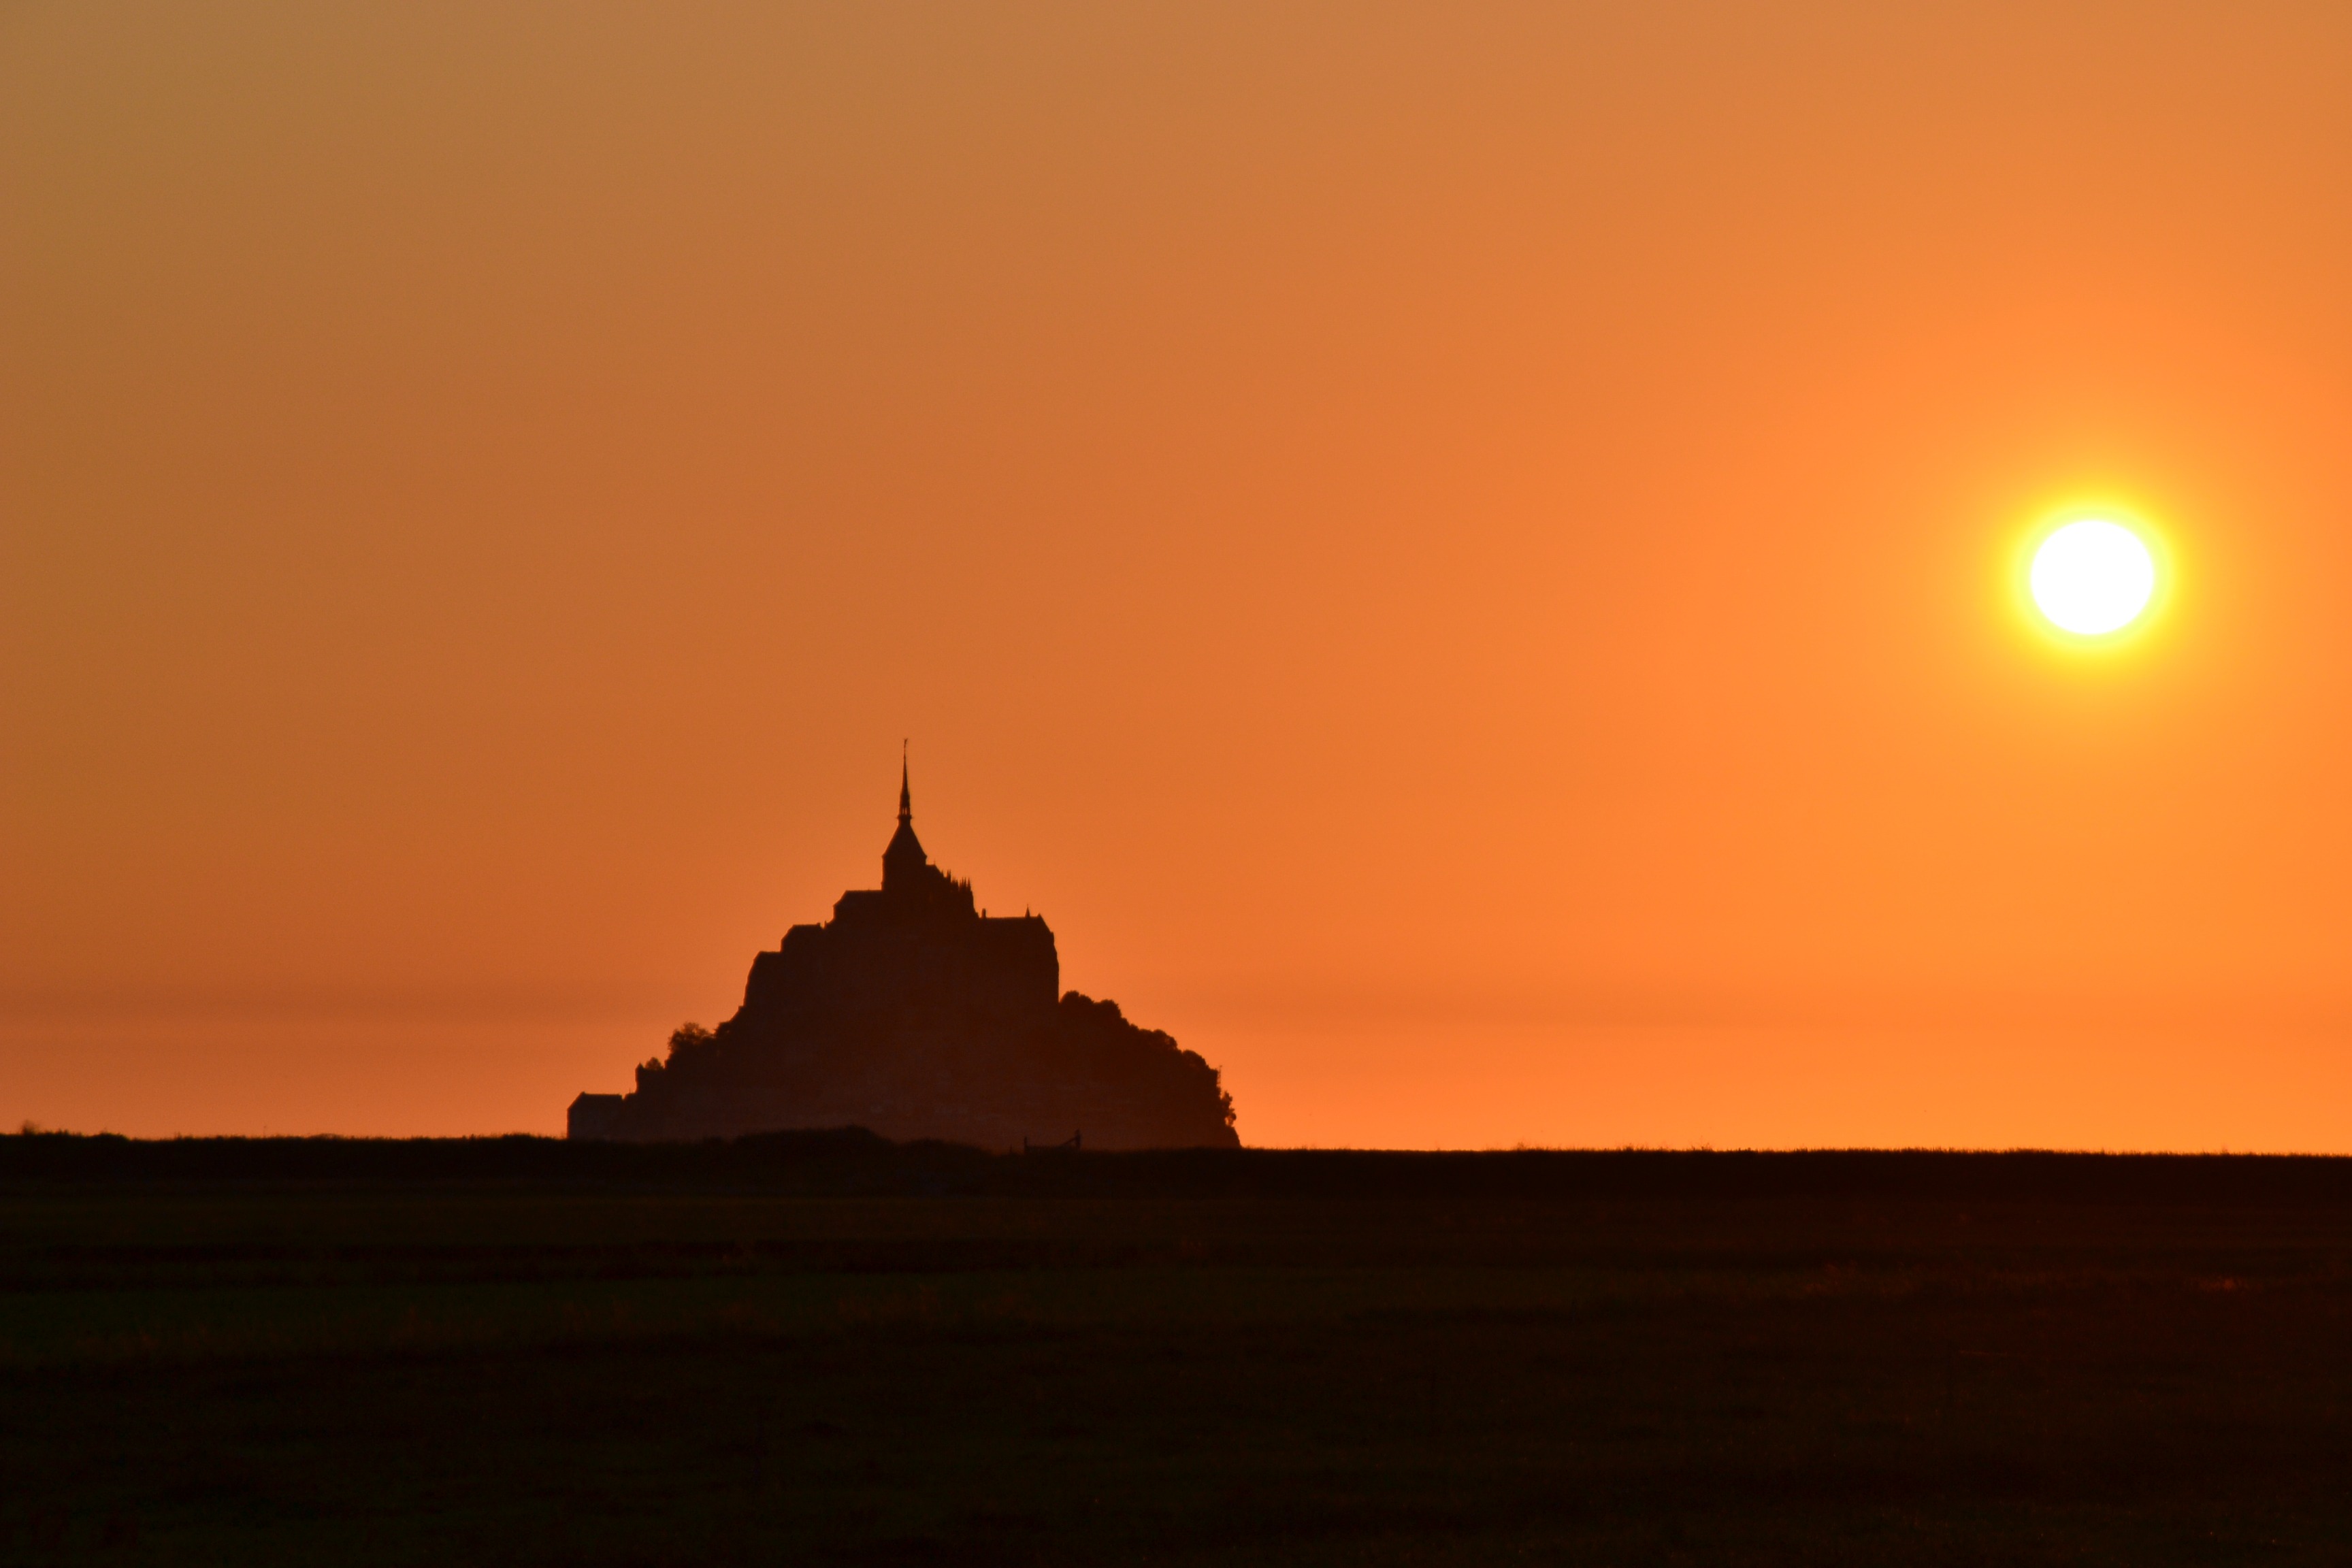
sea, ocean, horizon, silhouette, sky, sun, sunrise, sunset, sunlight, morning, dawn, dusk, france, evening, twilight, island, castle, normandy, afterglow, mont st michel, atmospheric phenomenon